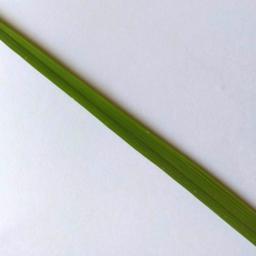
Label: Rice___Healthy